COVID-19 pandemic on cruise ships

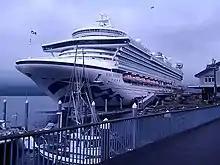
"Ruby Princess" docked in Ketchikan, Alaska during a 7-day Alaska cruise in August 2019

A Taiwanese-American tourist, who had been a passenger on a Nile River cruise ship variously known as or "Asara", discovered that she was positive for SARS-CoV-2 after she returned to Taiwan. World Health Organization officials informed Egyptian authorities of the situation, and all crew members and 150 passengers aboard the cruise ship were tested for SARS-CoV-2. On 7 March 2020, health authorities announced that 45 people on board had tested positive despite being asymptomatic, and that the ship had been placed in quarantine at a dock in Luxor.